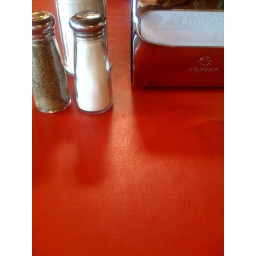
red table in waiting